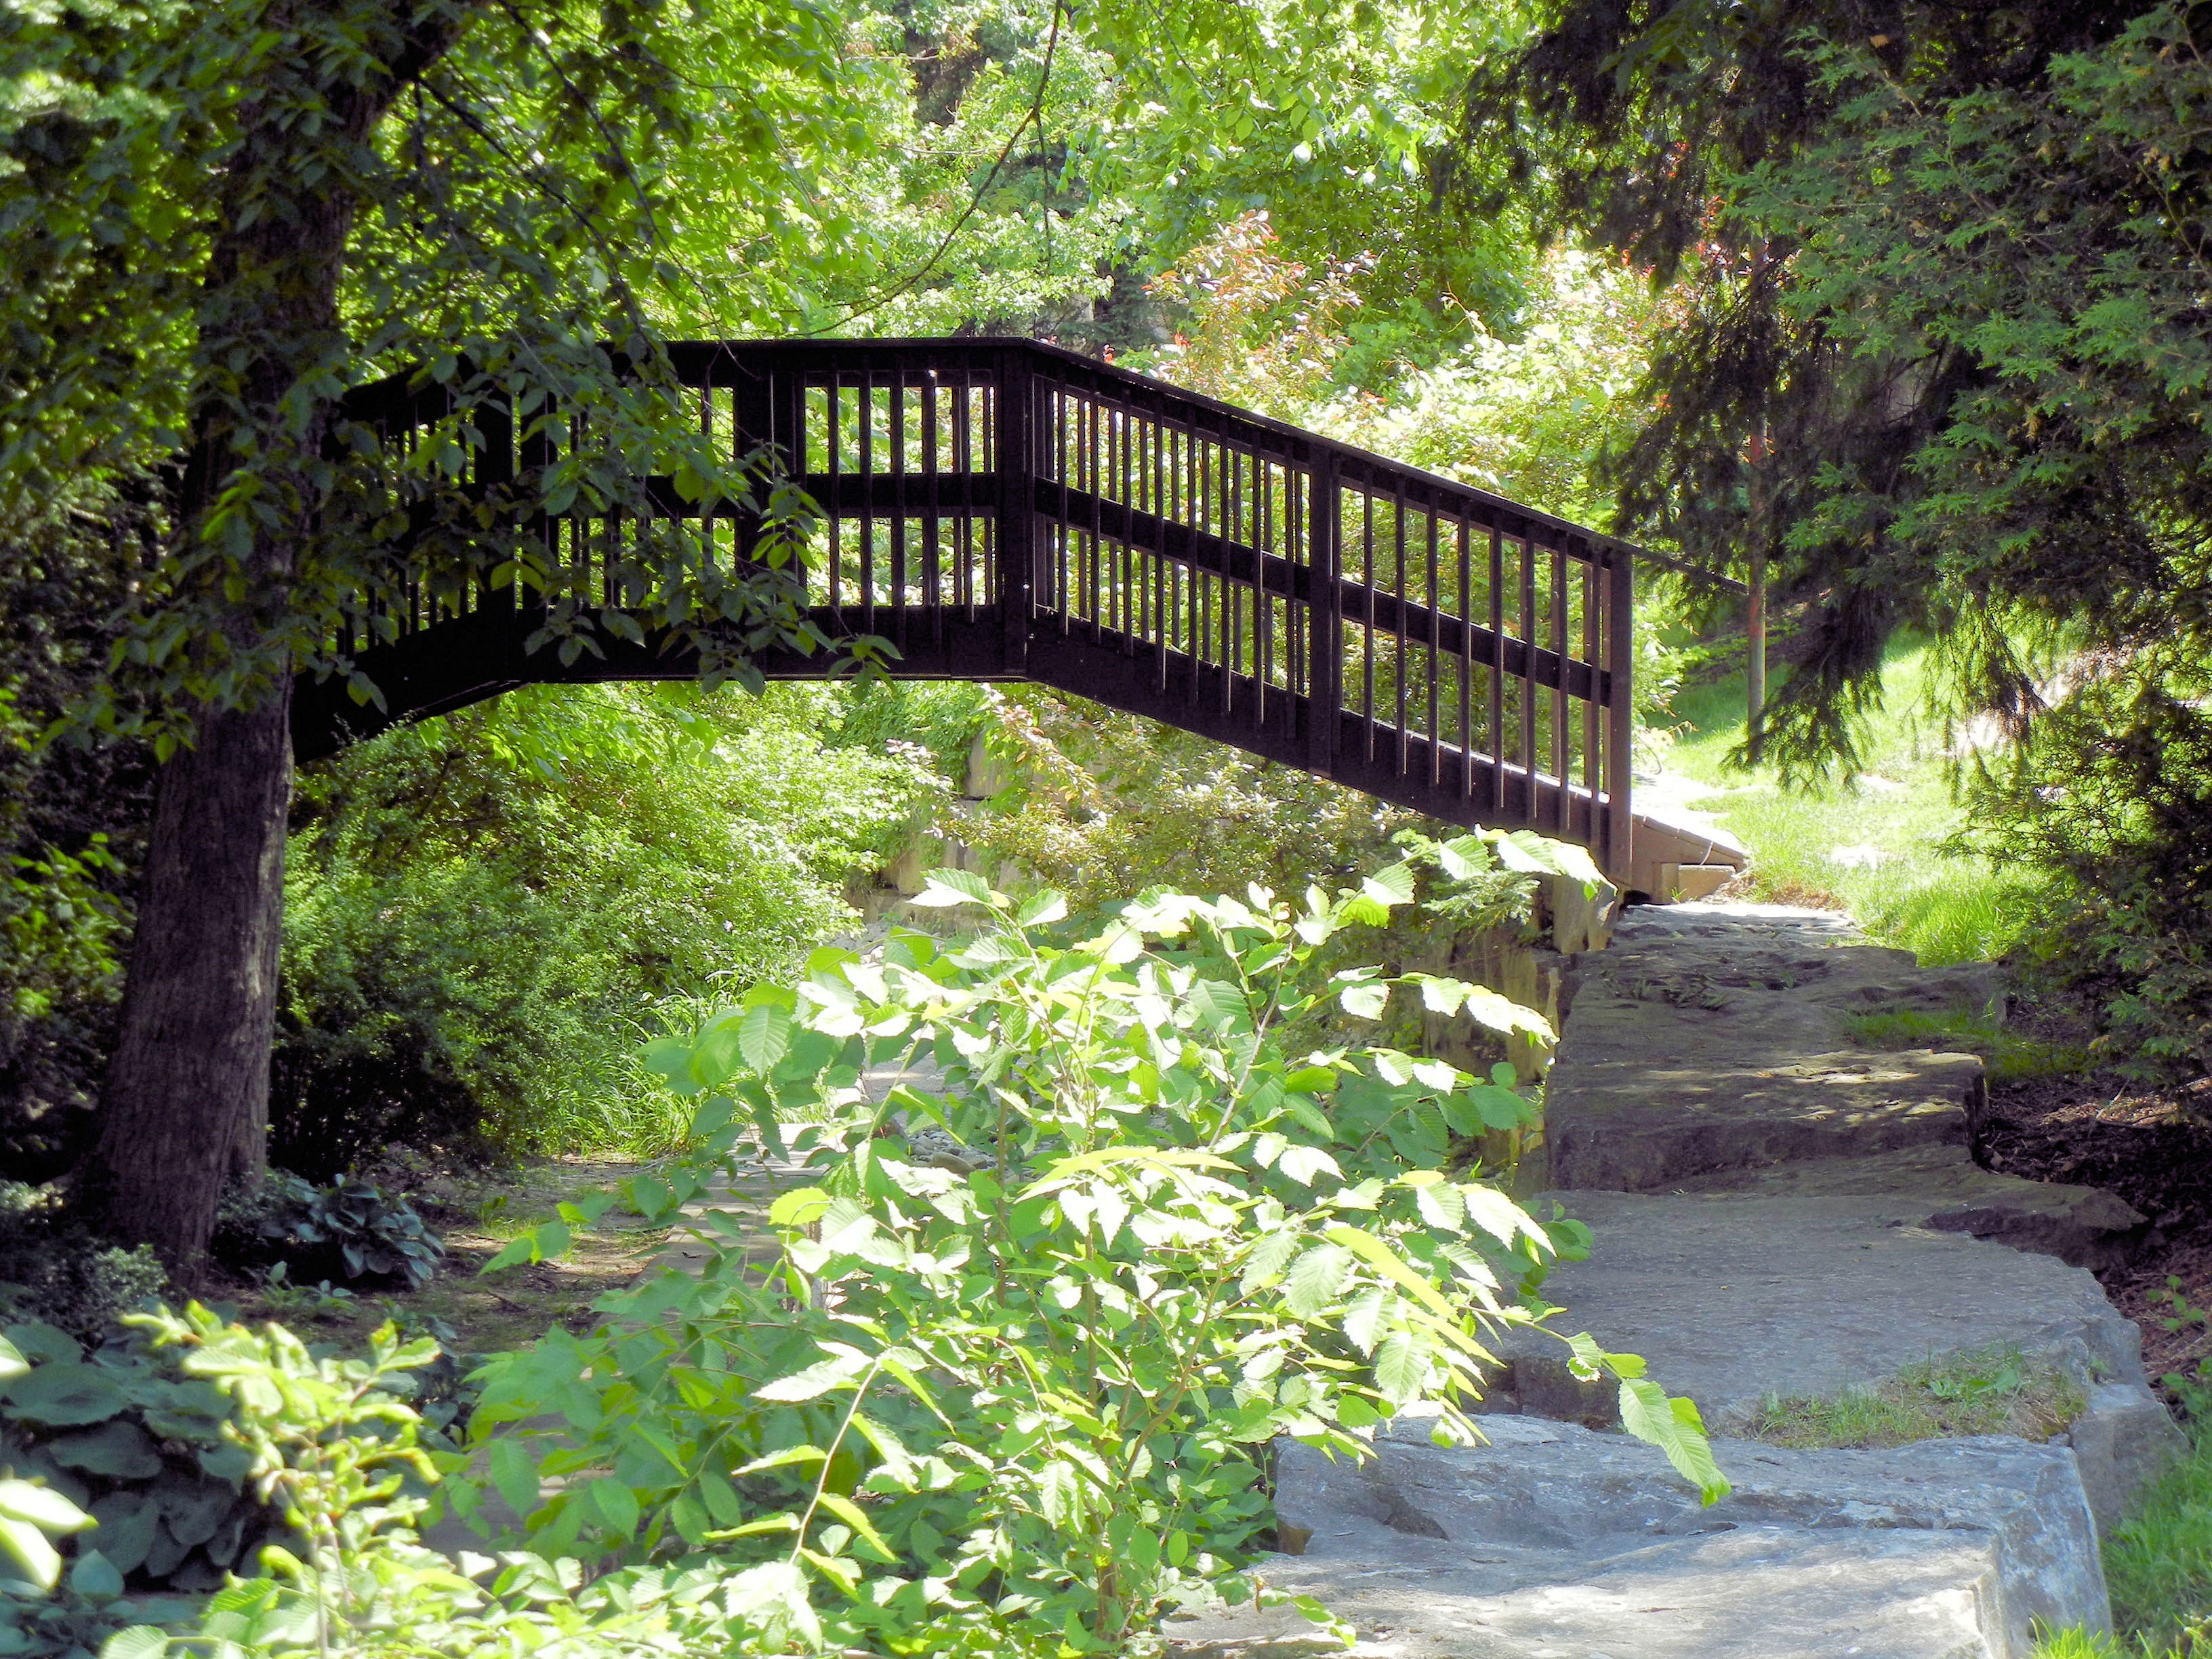
trail, flower, walkway, pond, stream, cottage, backyard, botany, garden, canada, botanical garden, ontario, woodland, yard, ecosystem, wooden bridge, outdoor structure, landscape architect